Ocular dominance column

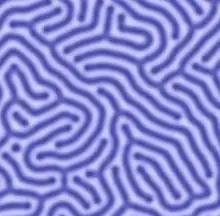
A simulation of the ocular dominance column pattern, as might be seen if the surface of V1 were colored according to eye preference.

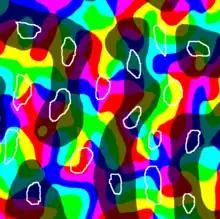
A typical map of the relationship between ocular dominance, orientation, and cytochrome oxidase. Dark and light areas represent neurons that respond preferentially to the left and right eye. Colors represent orientation selectivity of the neurons. Areas outlined in white have high levels of cytochrome oxidase (function not yet established). Notice that the centers of orientation "pinwheels" and cytochrome oxidase blobs both tend to be in line with the centers of the ocular dominance columns, but there is no obvious relation between orientation and cytochrome oxidase.

Ocular dominance columns are stripe shaped regions of the primary visual cortex that lie perpendicular to the orientation columns, as can be seen in the accompanying figure. Different species have somewhat different morphologies and levels of organization. For example, humans, cats, ferrets, and macaques all have fairly well defined columns, while squirrel monkeys have quite variable columns. There is even variation in expression in individuals of the same species and in different parts of the cortex of the same individual.